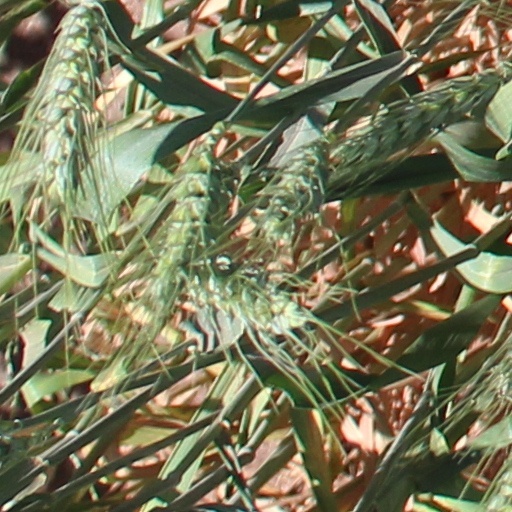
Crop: wheat